Edmund Batthyány-Strattmann

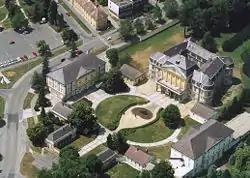
The family castle at Körmend, where Batthyany and his first wife both died

On 14 February 1857, at St James's Church, Piccadilly, Batthyany married Henrietta Mary Elisabeth , a daughter of Gustavus Gumpel, a Jewish merchant originally from Hamburg who had emigrated to Manchester in 1814 after the defeat of Napoleon and the reversal of his emancipation of the Jews. They had no children. His wife became the owner of the Batthyany family estate at Rechnitz and died in 1893 at Körmend, a family castle in Hungary, aged 73. "The Annual Register of World Events" said of her in its obituary that she was "distinguished for great intellectual acquirements, and for her wide liberality to all in need."